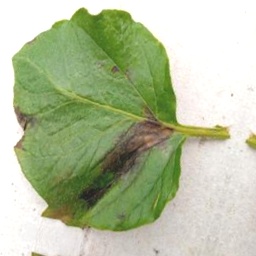
Etiqueta: Late Blight